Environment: real
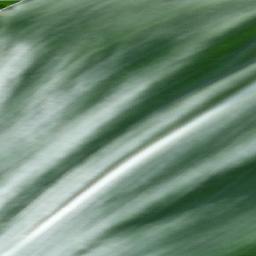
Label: healthy